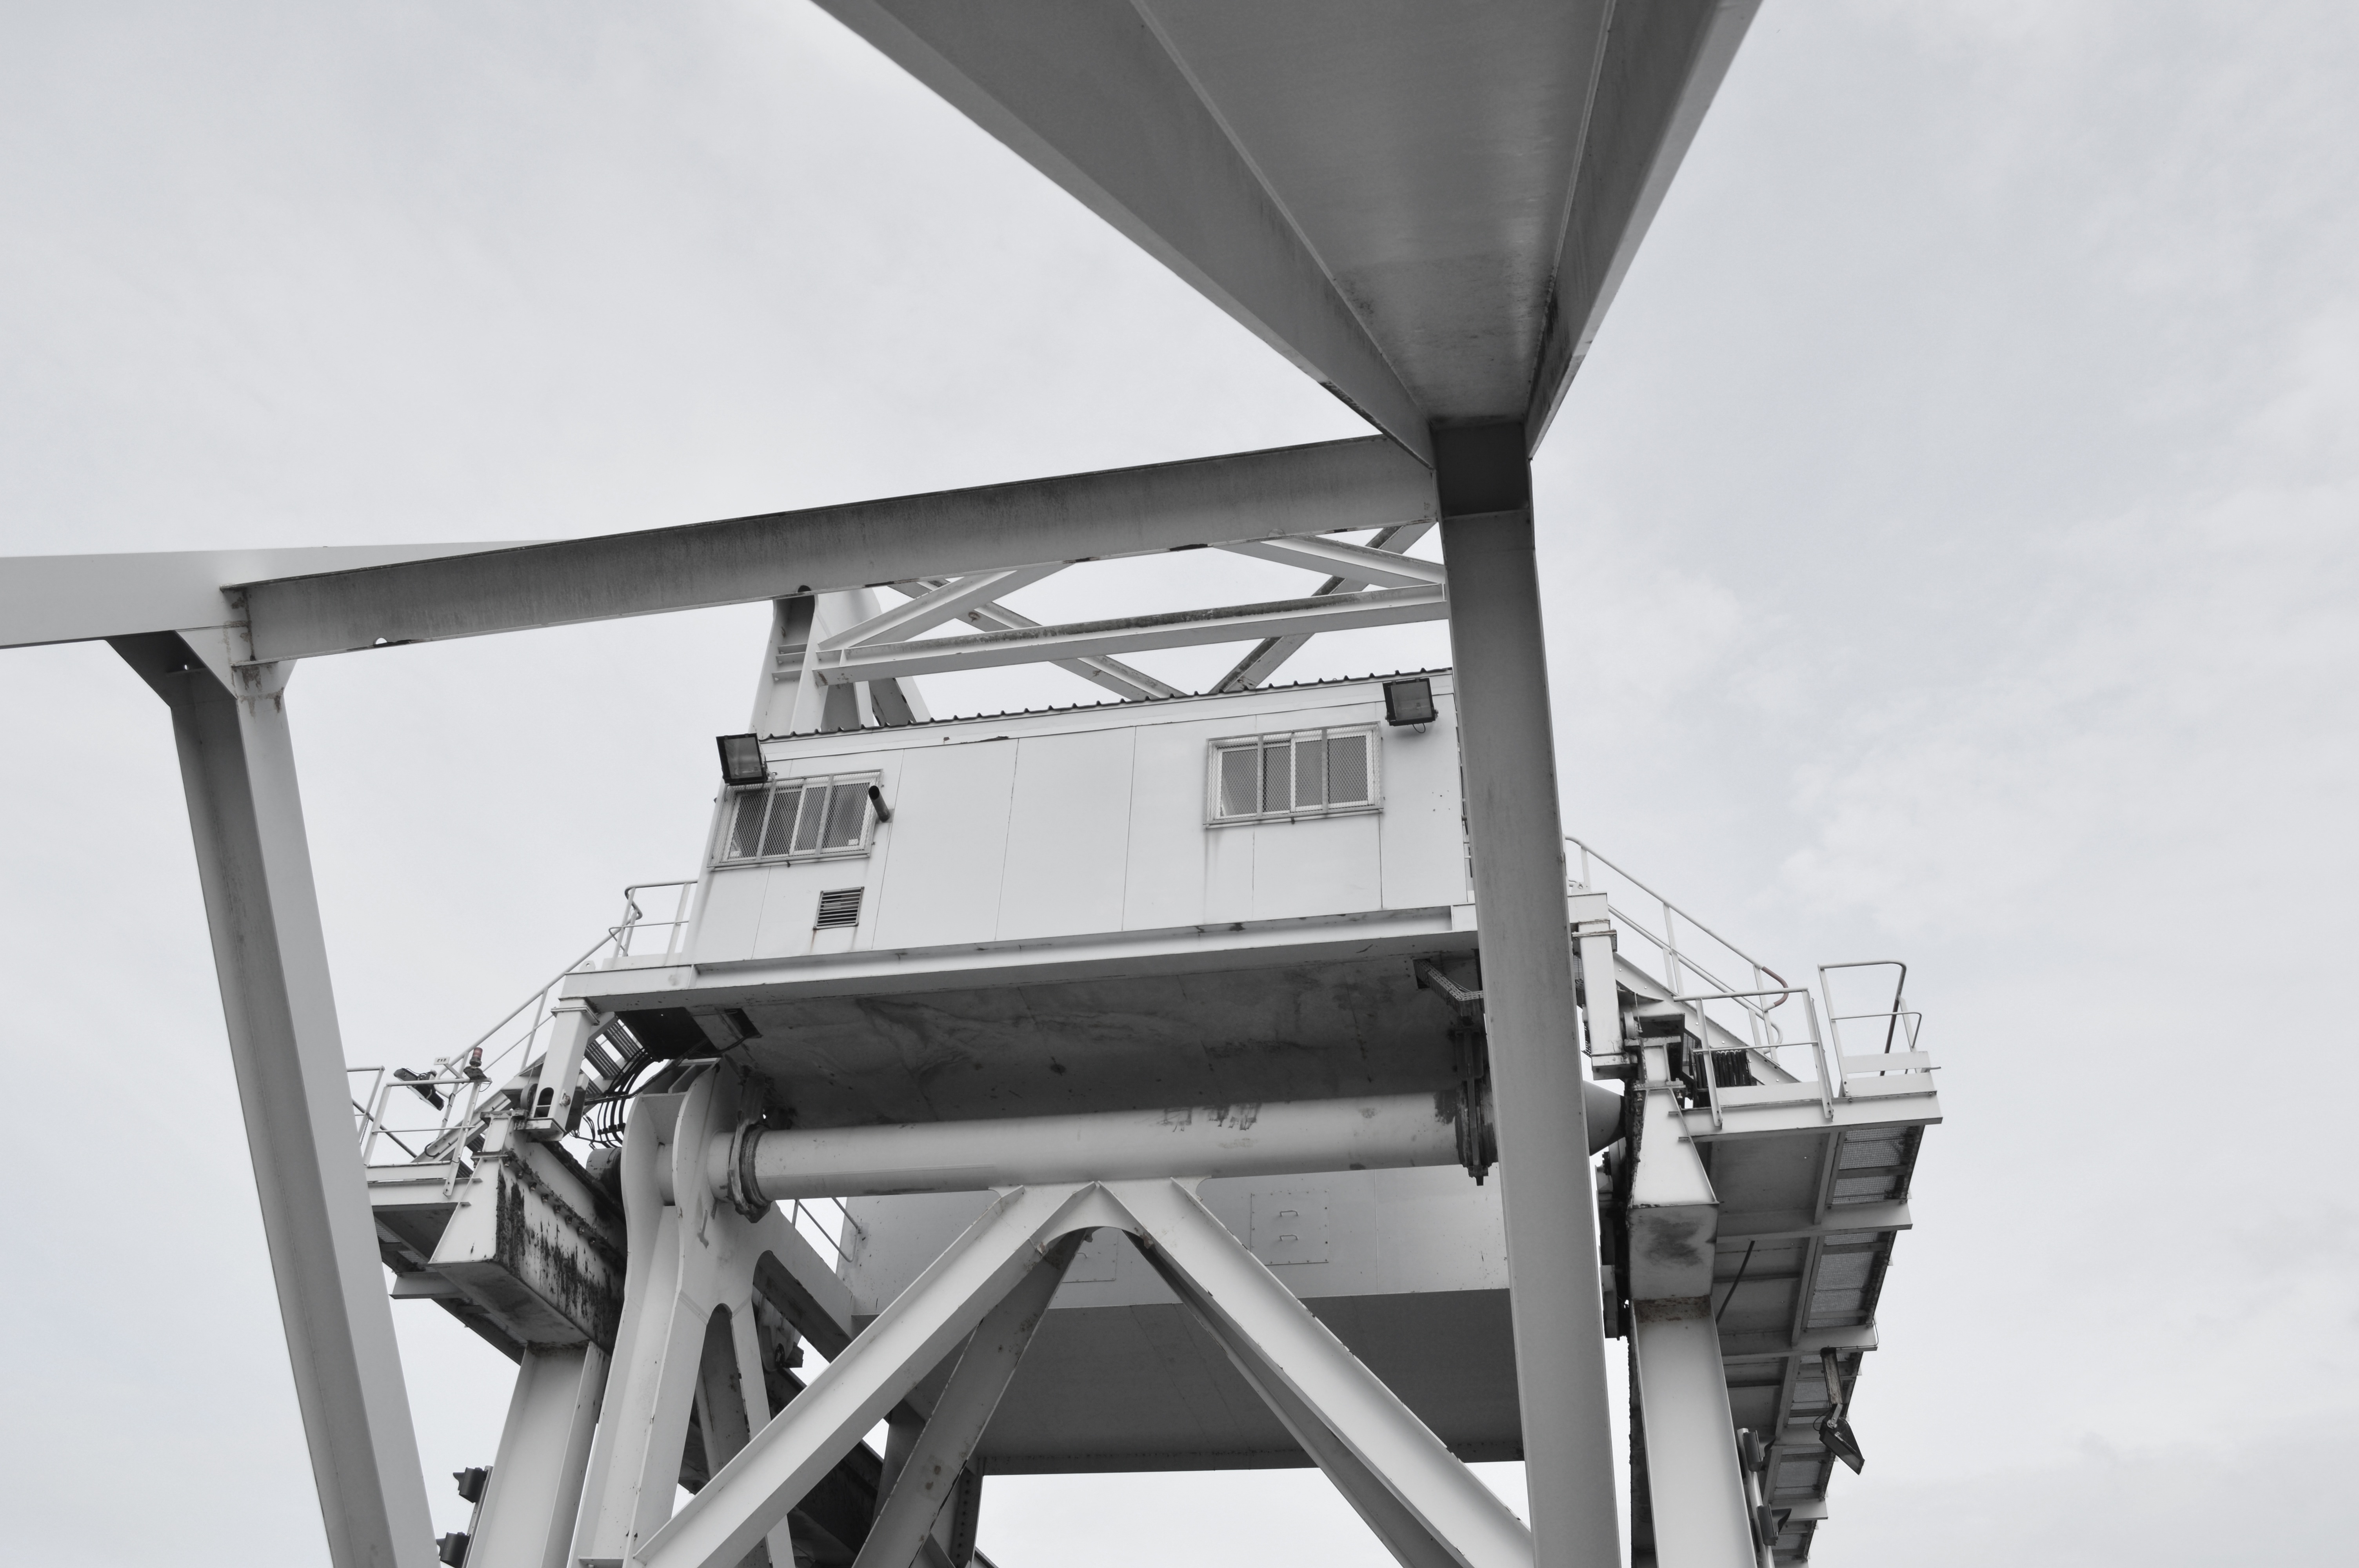
architecture, bridge, steel, vehicle, mast, metal, industry, war, grey, design, vestige, pegasus bridge